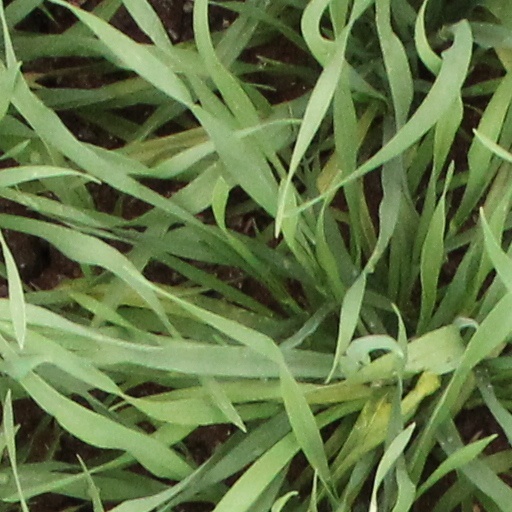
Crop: wheat